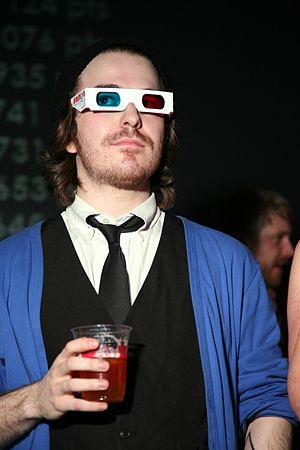
Philippe Poisson, plus connu sous le nom de Phil Fish, est un développeur de jeux vidéo indépendant, spécialisé dans le game design. Né au Québec, il a étudié à Montréal le game design à l'École des arts numériques, de l'animation et du design. Il a commencé sa carrière chez Ubisoft, ce qui a été selon lui la pire expérience de [sa] vie. Après en avoir été licencié, Fish crée en 2008 sa société Polytron et commence la conception de son jeu Fez. Fish est également connu pour sa contribution à Indie Game: The Movie, notamment avec Jonathan Blow, et pour ses réactions à l'encontre des critiques.